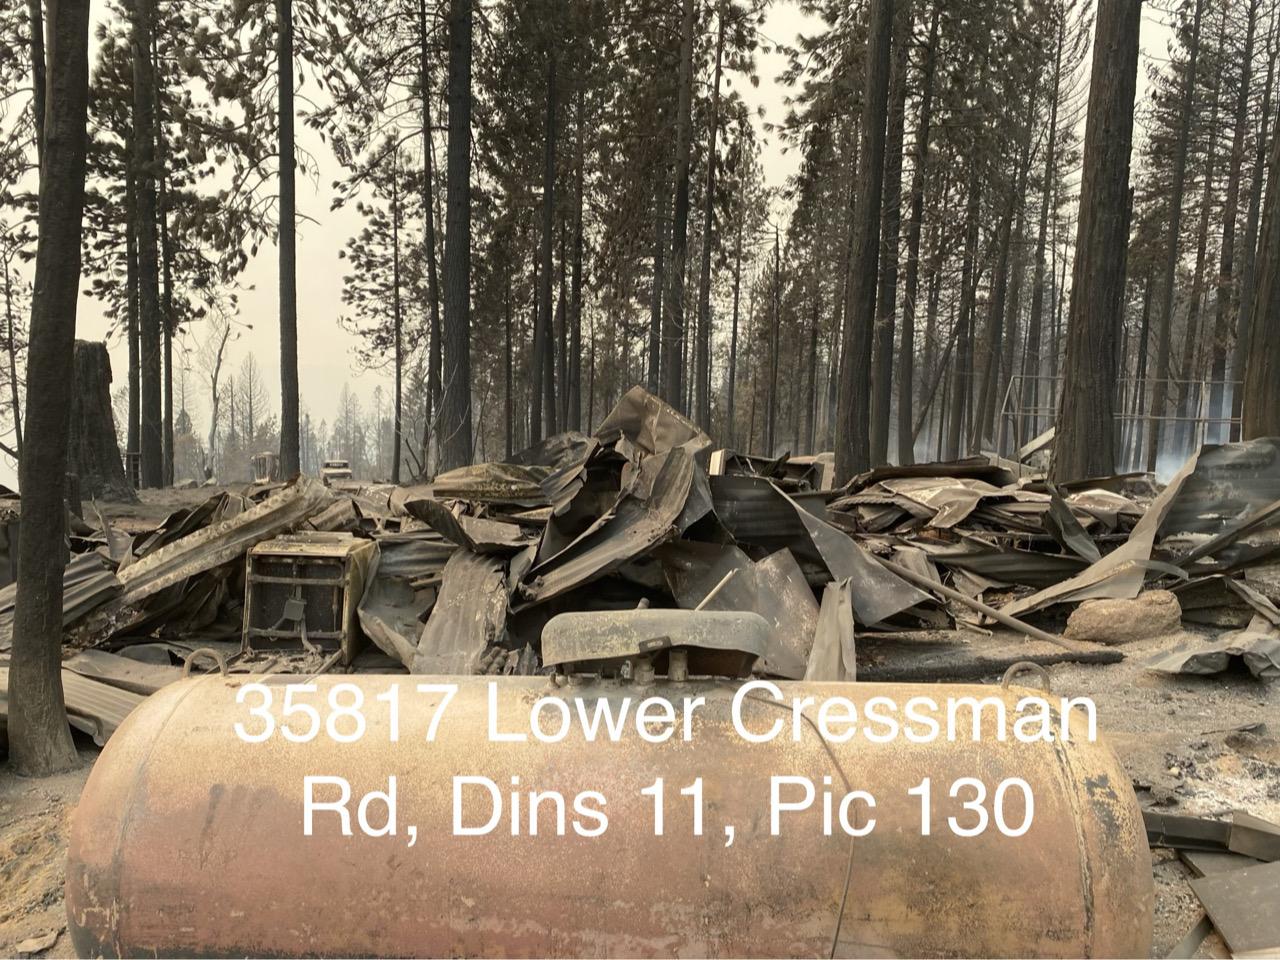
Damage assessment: destroyed